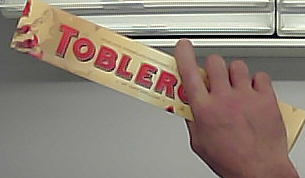
Product: toblerone_white